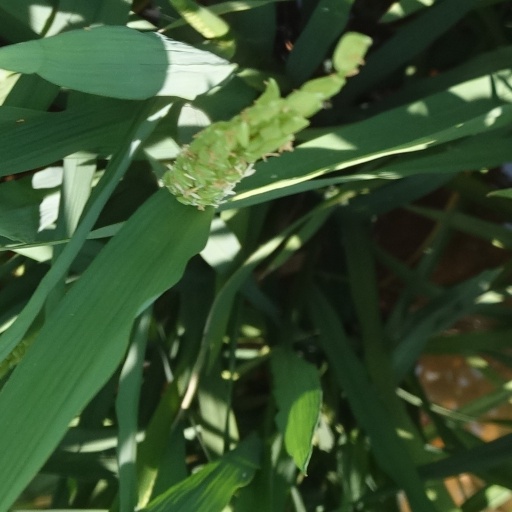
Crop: rice